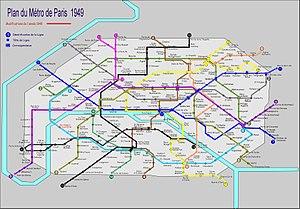
Plan metro Paris 1949
Le matériel articulé ou MA est un ancien matériel roulant sur fer du métro de Paris, mis en service en 1952 et totalement réformé en 1994. Il a circulé successivement sur les lignes 13 et 10.
De 1900 à aujourd'hui